Hinemoa Elder

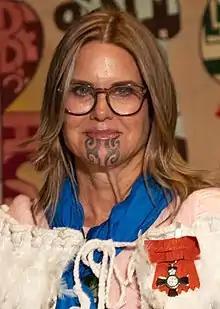
Elder in 2019

Hinemoa Elder (born 1966) is a New Zealand youth forensic psychiatrist and former television presenter. She is a professor in indigenous research at Te Whare Wānanga o Awanuiārangi, a fellow of the Royal Australian and New Zealand College of Psychiatrists, and sits on the Māori Advisory Committee of the Centre for Brain Research.